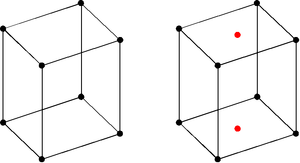
Figure dessinnée par Mahlerite avec OpenOffice 1.5 Licensing Catégorie:Schéma de physique
La famille cristalline désigne un ensemble de réseaux cristallins caractérisés par de mêmes propriétés de symétrie ; elle est fréquemment utilisée pour le classement des cristaux.